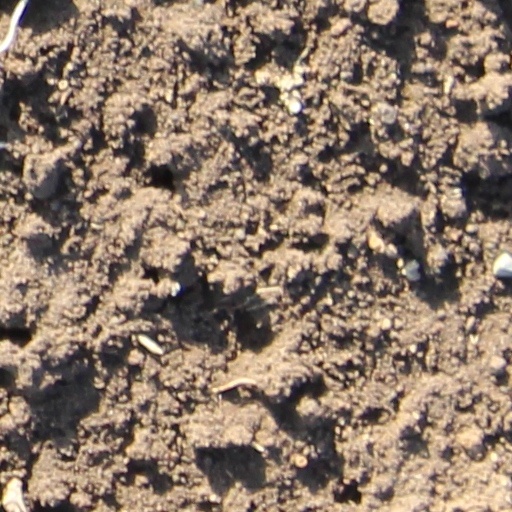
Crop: wheat